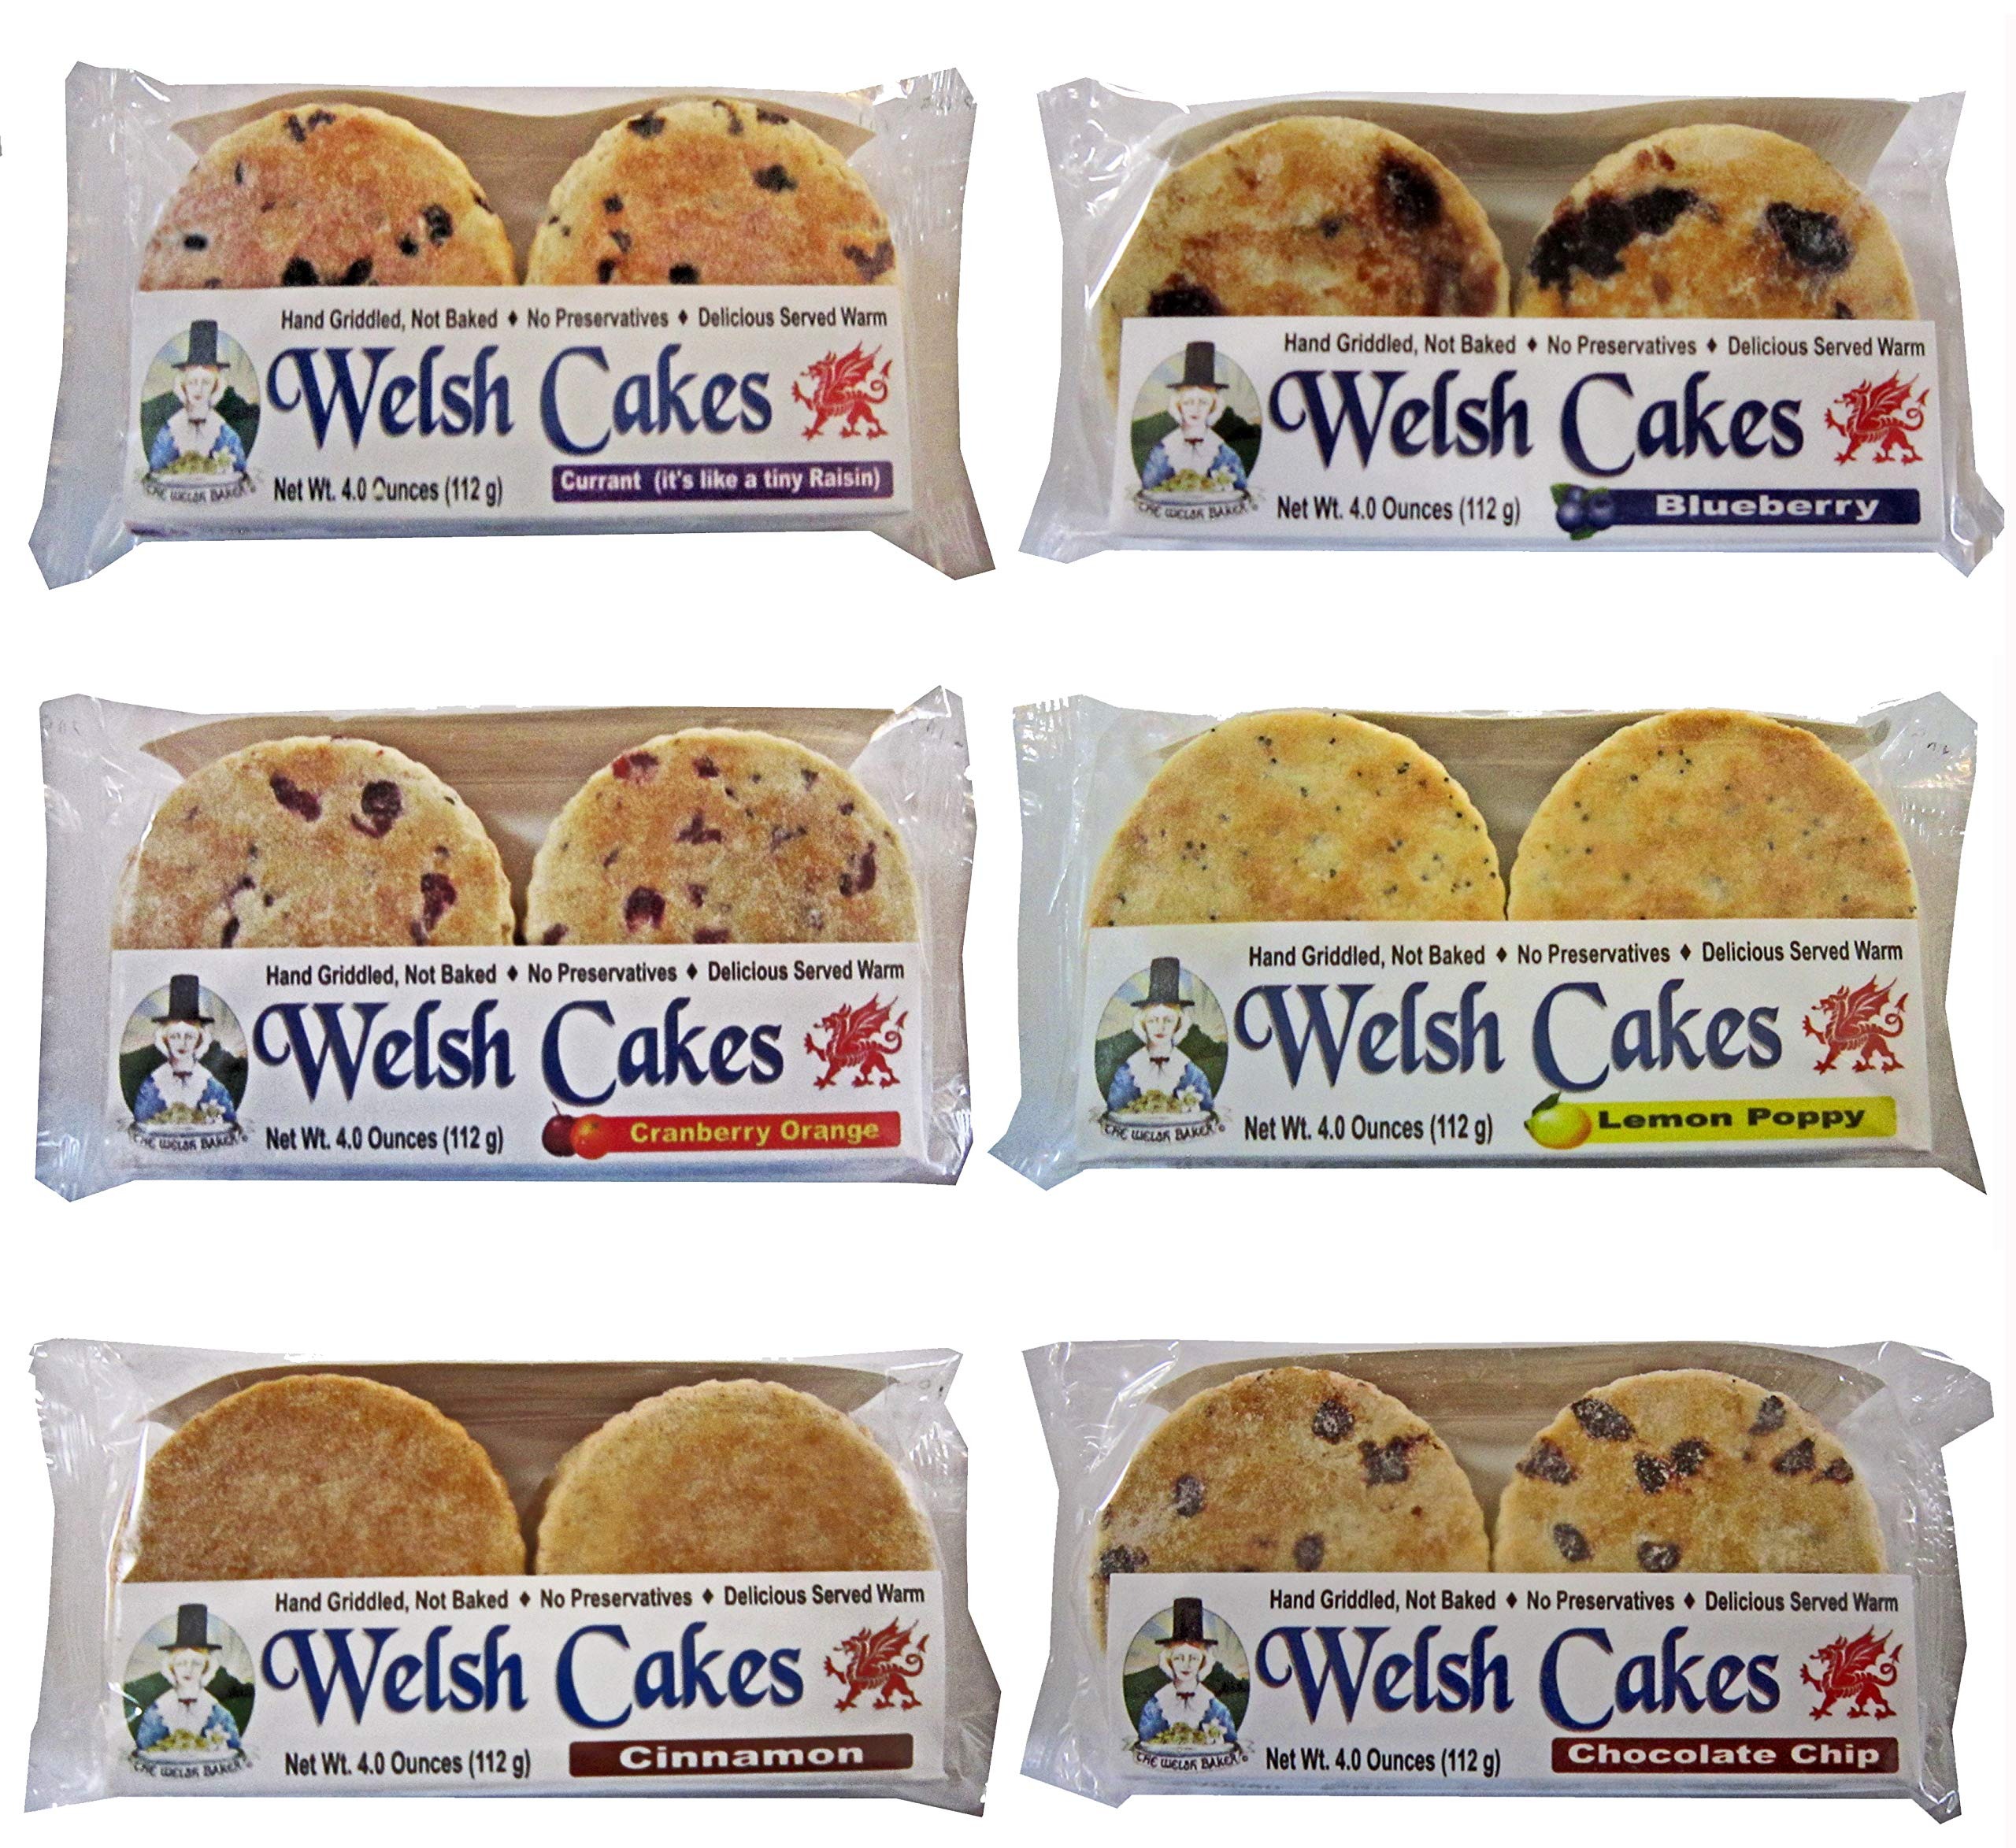
Item Name: Welsh Baker Welsh Cakes - 6 Flavor Variety Box - 24 Cakes
Bullet Point 1: Hand Made Welsh Cakes - Hand Griddled, Not Baked, All Natural Ingredients, No Preservatives.
Bullet Point 2: Offering includes 6 packages, one each of our 6 most popular flavors.
Bullet Point 3: Flavors included are Currant, Blueberry, Cranberry Orange, Lemon Poppy, Cinnamon and Chocolate Chip.
Bullet Point 4: Each package contains 4 cakes - you will receive 24 Cakes in total.
Bullet Point 5: Each cake is 2.5" diameter x 0.5" tall and weighs one ounce.
Bullet Point 6: Our Cakes are a typical size, shape and weight of a Welsh Cake like you would find in Wales.
Bullet Point 7: Cakes are made to order and shipped fresh from our factory kitchen.
Bullet Point 8: Cakes are guaranteed to arrive with at least 3 Week Shelf Life, Eat/Freeze-By date will be stamped on the package.
Bullet Point 9: Cakes can be frozen.
Bullet Point 10: Cakes are best served warm with jam, butter, devon cream or lemon curd. Serving Instructions are printed on the package.
Value: 24.0
Unit: Ounce

Price: 39.89